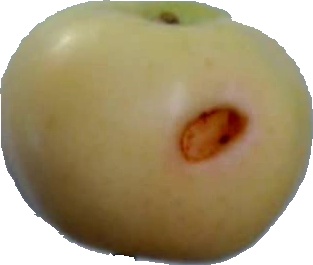
Label: apple_6